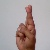
The image shows a hand gesture representing the letter 'R' in Indian Sign Language.